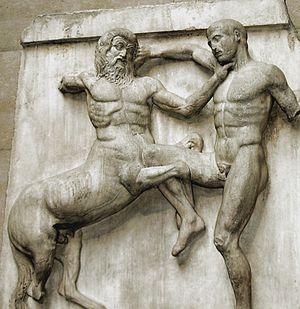
Lapithe combattant un centaure. Métope Sud 31, Parthénon, vers 447-433 av. J.-C.